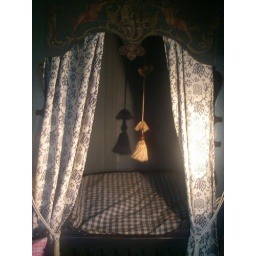
A cubboard bed in an old Friesian house in Keitum